Simchah ben Abraham Calimani

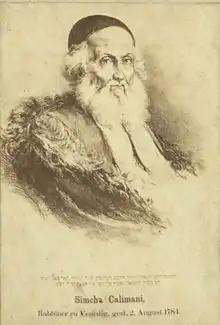
Simchah ben Abraham Calimani

Simchah (Simon) ben Abraham Calimani (1699 – August 2, 1784) was a Venetian rabbi and author. He was a versatile writer, and equally prominent as linguist, poet, orator, and Talmudist. During his rabbinate Calimani was engaged as corrector at the Hebrew printing office in Venice. Among the great number of books revised by him was the responsum of David ben Zimra (RaDBaZ), to which he added an index, and the "Yad Ḥaruẓim" (on Hebrew versification) of Gerson Ḥefeẓ, enriched with interesting notes of his own.